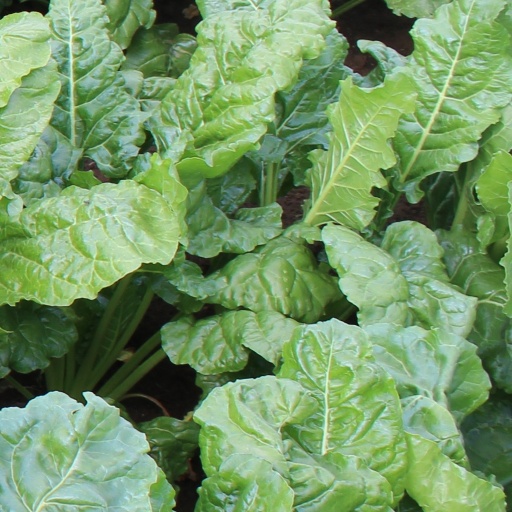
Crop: sugar beet